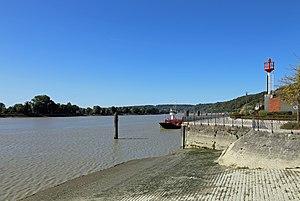
Caudebec-en-Caux (commune de Rives-en-Seine, département de Seine-Maritime, France)
Les bacs de Seine désignent les bateaux chargés d'effectuer un service public de traversée de la Seine entre Rouen et Le Havre. Depuis des siècles, le franchissement du fleuve a toujours été d'une importance cruciale dans les relations entre les deux rives de la Basse Seine.